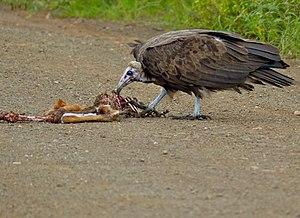
Le Vautour charognard, également appelé néophron moine ou percnoptère brun, est une espèce de rapaces de la famille des Accipitridae. C'est la seule espèce du genre Necrosyrtes.